Falun, Kansas

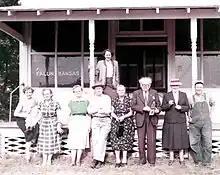
Stefan Anderson from Ludvika (third from right) visits Falun in 1955

Falun is a part of the Salina micropolitan area.